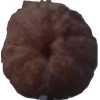
Label: orange_peeled